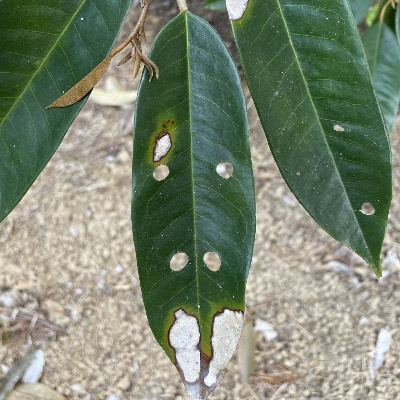
Label: Leaf_Phomopsis